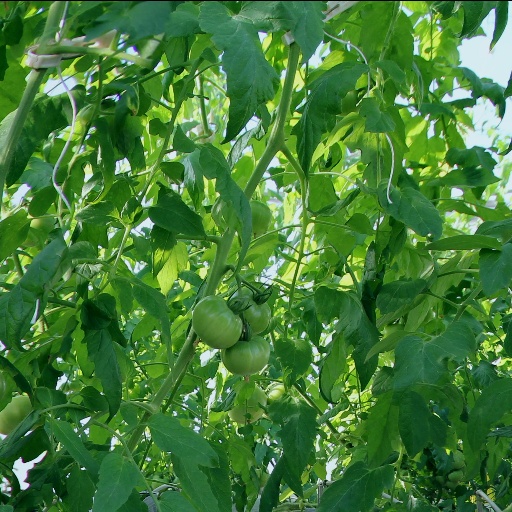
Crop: tomato